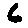
Label: 6